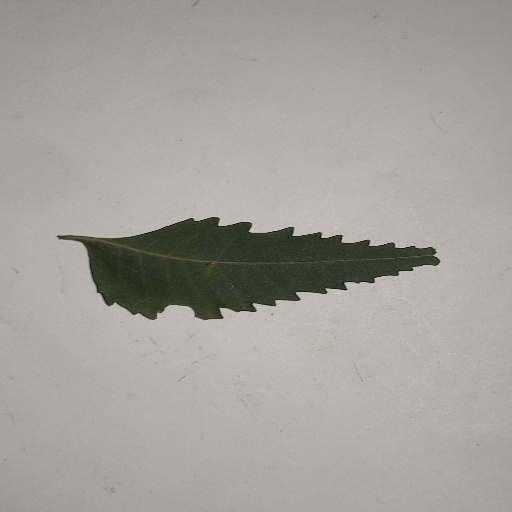
Species: Neem
Leaf condition: Healthy Leaf